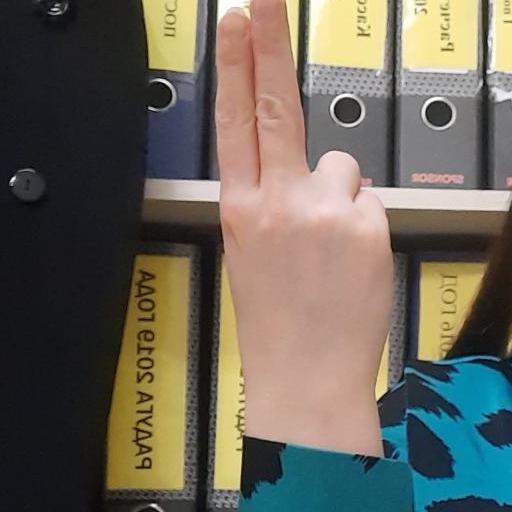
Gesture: two_up_inverted